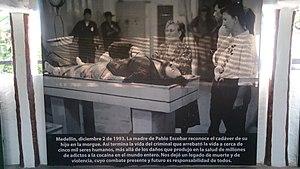
Pablo Escobar, né le 1ᵉʳ décembre 1949 à Rionegro, Antioquia, Colombie, et mort le 2 décembre 1993 à Medellín, Colombie, est un célèbre trafiquant colombien de cocaïne. À la tête du cartel de Medellín, il a été l'un des principaux barons de la drogue dans les années 1980. Son cartel, au sommet de son activité, fournit environ 80 % de la cocaïne consommée aux États-Unis, pour un chiffre d'affaires annuel de 21,9 milliards de dollars. Souvent appelé « le roi de la cocaïne », il est le criminel le plus riche de l'Histoire, avec au début des années 1990 une fortune nette connue de 30 milliards de dollars, ce qui fait de lui un des hommes les plus riches au monde à cette époque.